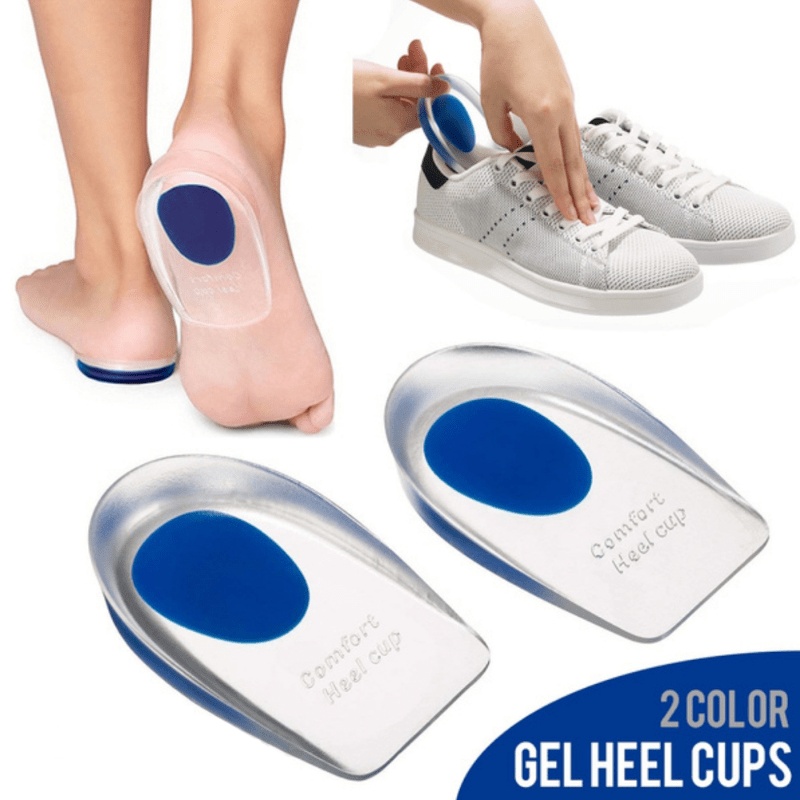
Silicone Insoles with Heel Cup for Comfort Shock Absorption Height Enhancement Small Large
Item ID: 39567485 Silicone insoles with a comfortable heel cup design that is soft, flexible, and anti-knock. These height-enhancing foot pads are designed to provide comfort and shock absorption. The cute style adds a touch of flair to your shoes. Enhance your stability and strength with these foot inserts. They provide anti-slip features, shock absorption, and pressure relief. Additionally, they can discreetly add to your height. Suitable for various types of athletic shoes, hiking boots, and work footwear. Made from silicone. Sizes available: Small - 10.3*6.4*1.6cm (4*2.5*0.62 inch) and Large - 11*7*1.8cm (4.3*2.75*0.7 inch). Each package contains one pair of silicone heels.
Brand: BibiShop
Category: Apparel & Accessories > Shoe Accessories > Shoe Inserts > Heel Cushions